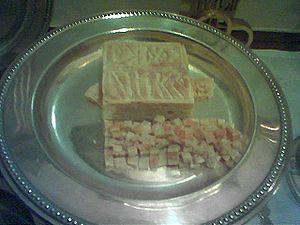
Patène byzantine.
La Liturgie de la Préparation, appelée aussi Prothèse, « préalable » ou Proscomidie, « offrande », est le nom donné dans les Églises d'Orient — Églises orthodoxes et Églises catholique de rite byzantin — à la cérémonie de préparation du pain et du vin pour la Divine Liturgie. La liturgie de la Préparation s'effectue dans le sanctuaire, à l'abri du regard des fidèles, dans la chapelle de proscomidie ou au sanctuaire même, à rideau tiré, comme dans l'église arménienne, avant la partie publique de la Divine Liturgie et symbolise la vie cachée de Jésus Christ.
L'agneau est, dans les Églises d'Orient — Églises orthodoxes et Églises catholiques de rite byzantin —, une portion de pain cubique découpée dans la prosphore. L'agneau est placé au centre de la patène. La prosphore, dans laquelle l'agneau est découpé, est un pain levé comportant deux couches symbolisant l'union hypostatique des deux natures, divine et humaine, dans le Christ. La prosphore doit être confectionnée à partir des farines les plus fines, de levain, d'eau et de sel et est marquée sur le dessus d'un sceau formant une croix grecque avec les lettres IC XC / NIKA, signifiant Jésus, Christ / Victorieux. Celles-ci signifient que, par sa mort sur la Croix et sa Résurrection, Jésus Christ a vaincu le péché et la mort. La partie de la prosphore ainsi marquée est découpée pour former l'Agneau.
L'hostie, dans les rites liturgiques chrétiens, est du pain sans levain que l'officiant consacre pendant la célébration de l'Eucharistie pour le partager avec les fidèles au cours de la communion.